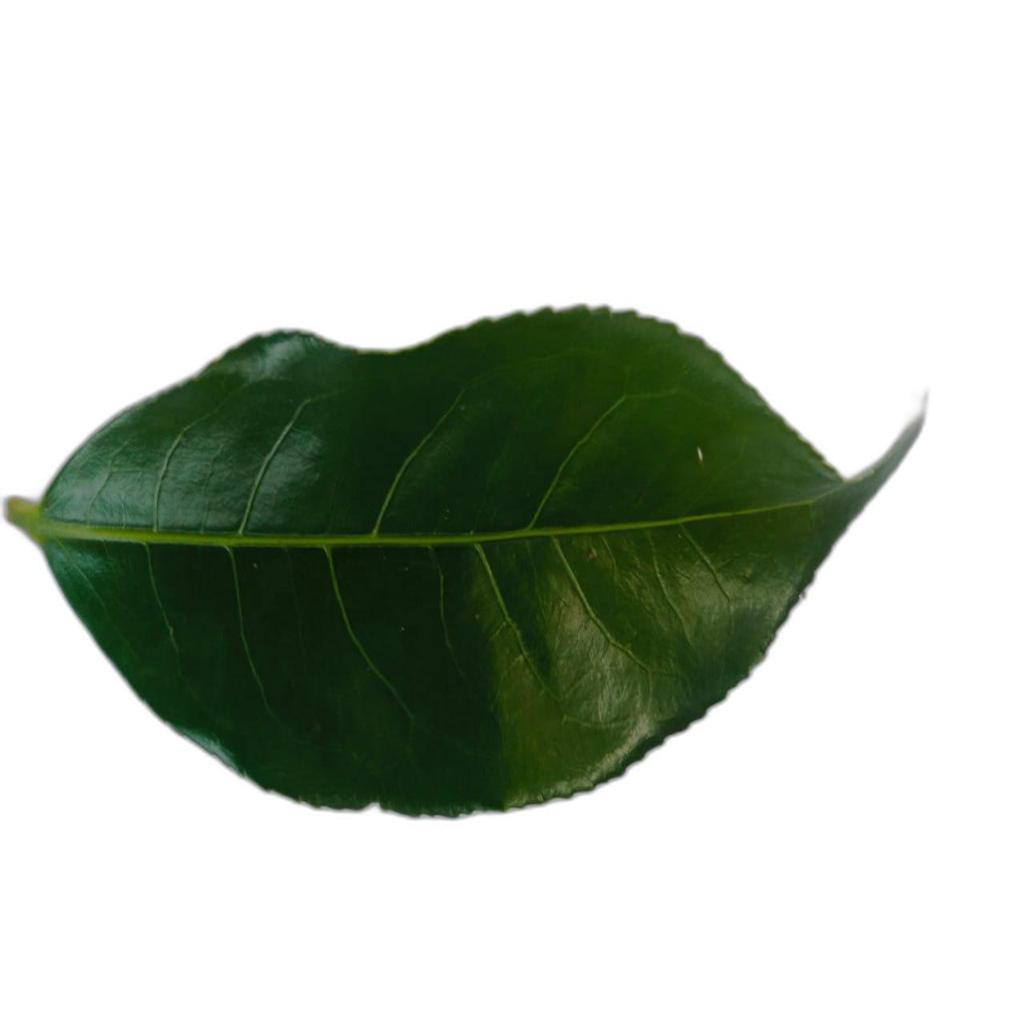
Label: Healthy